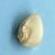
Maize quality: Good